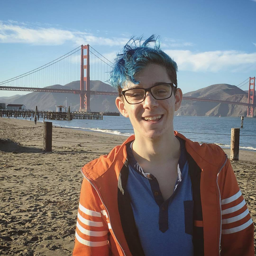
last pic from today just because it 's a rare photo of me with a good smile